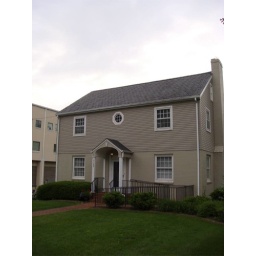
Was the home of my Kindergarten girl friend - we renovated it into an office in 1982.